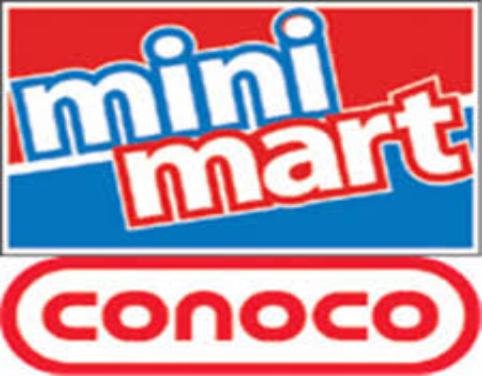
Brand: Conoco
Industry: Transportation